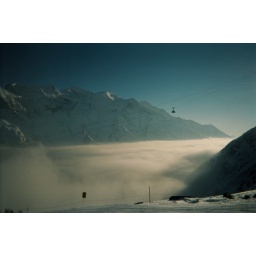
Bit dark this one but I love the tinyness cable car against the hugeness of the mountains and the vastness of the clouds.